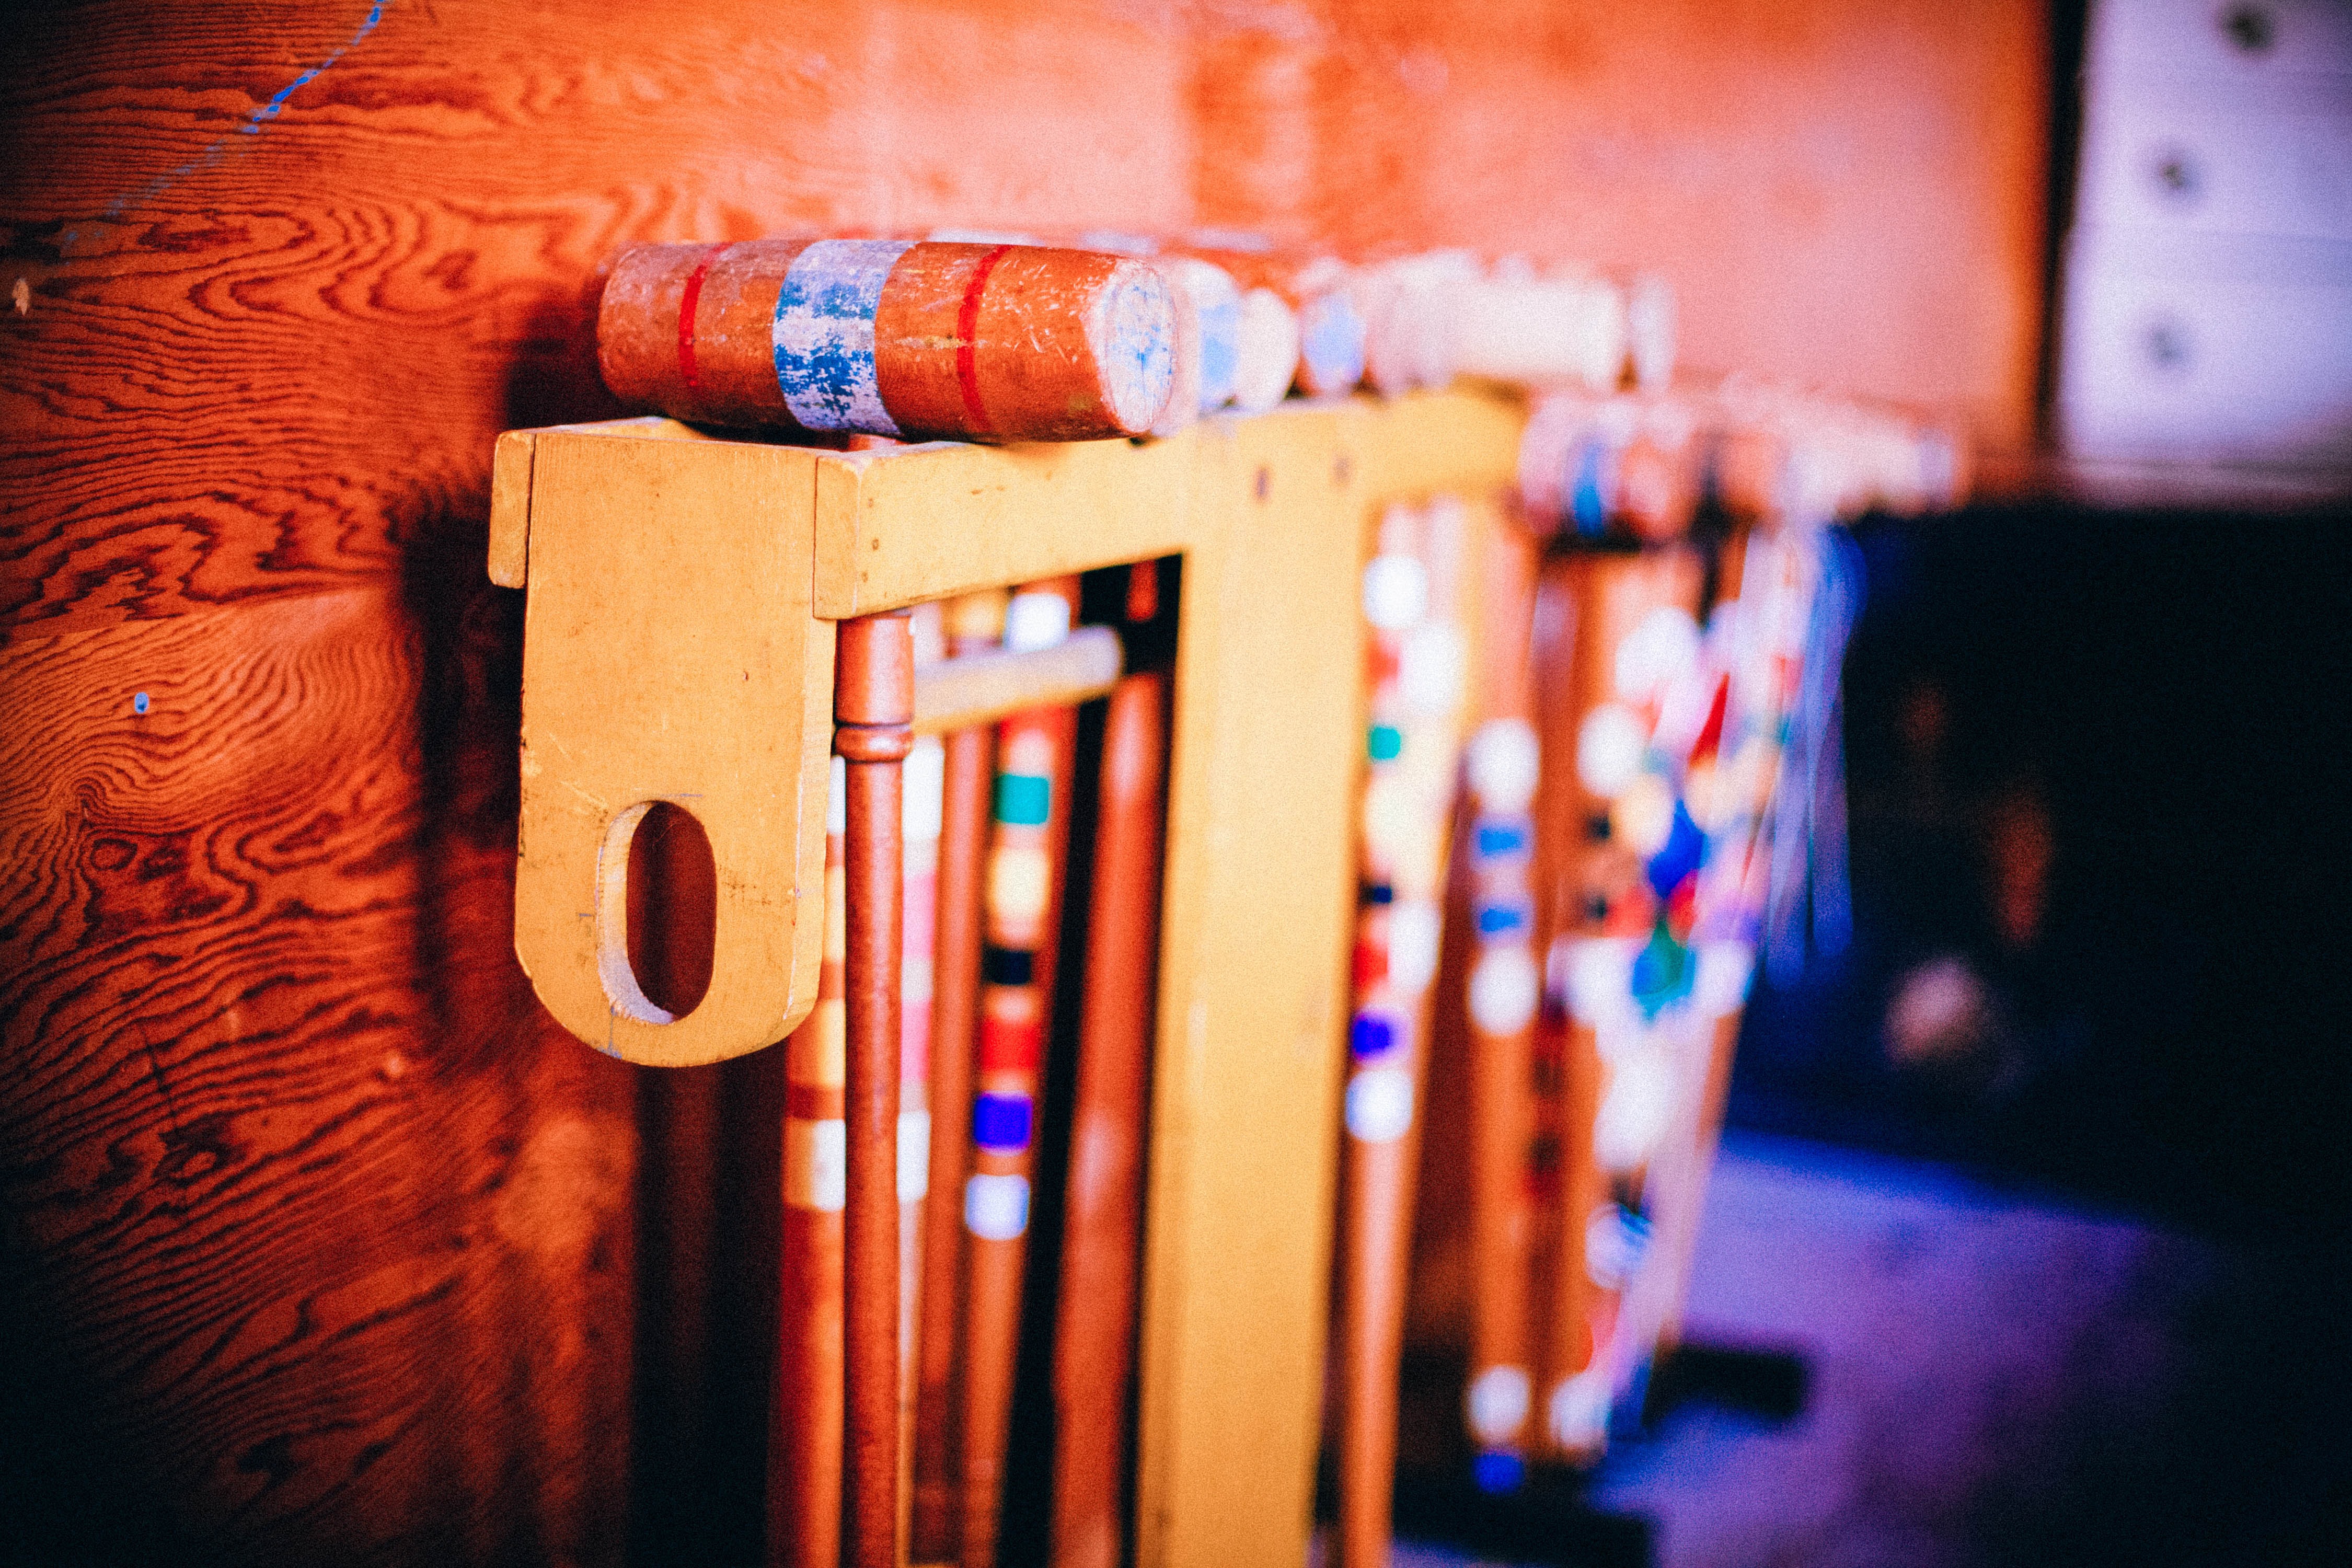
light, wood, game, number, red, equipment, color, blue, art, shape, croquet, mallets